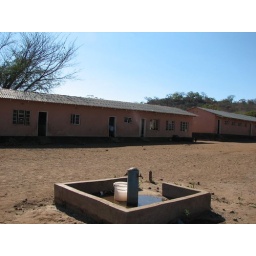
School in Botswana, each building houses 3 classrooms